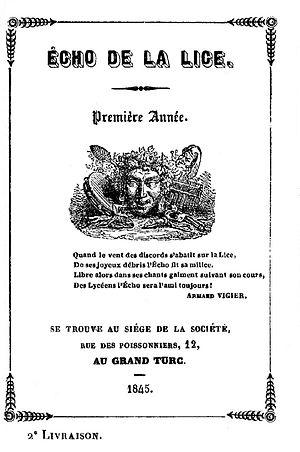
Couverture de la 2ème livraison, première année de L’Écho de la Lice, organe de la goguette parisienne de La Lice chansonnière.
La Lice chansonnière est une des plus célèbres goguettes parisiennes. Ses membres portent le nom de licéens ou lycéens. Créée en 1831, son existence dure 136 ans. Elle disparaît en 1967. Dans son héritage sont toujours connues deux célèbres chansons française : Ma Normandie de Frédéric Bérat et L'Internationale d'Eugène Pottier. Mais la Lice chansonnière elle-même est aujourd'hui oubliée du grand public qui connait encore ces chansons.